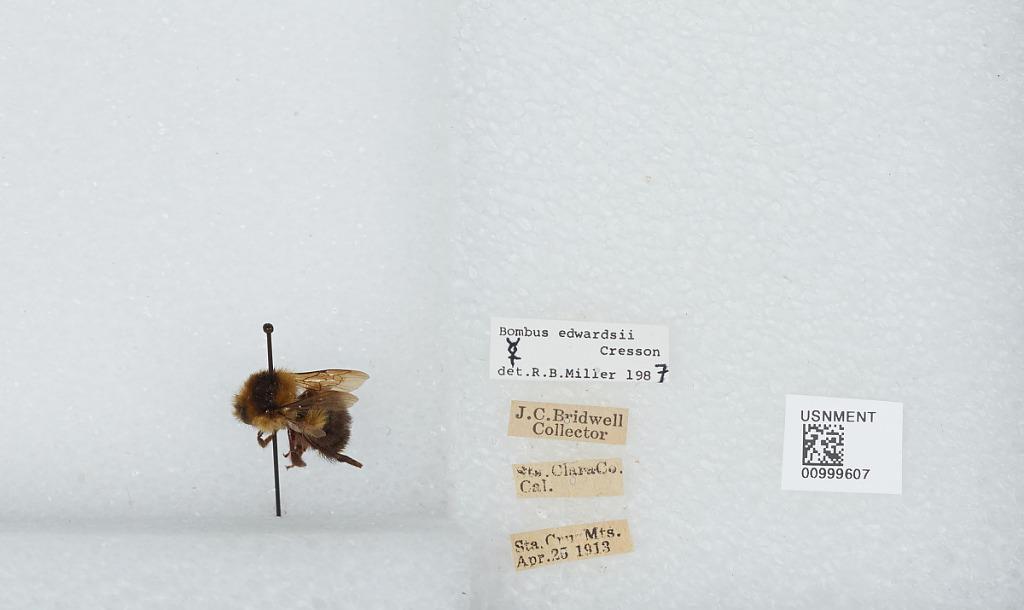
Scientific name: Bombus (Pyrobombus) melanopygus Nylander
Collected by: J. Bridwell
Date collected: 1913-4-25
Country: United States
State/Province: California
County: Santa Clara
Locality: Santa Cruz Mountains
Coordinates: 37.12, -121.85
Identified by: Miller, R. B.